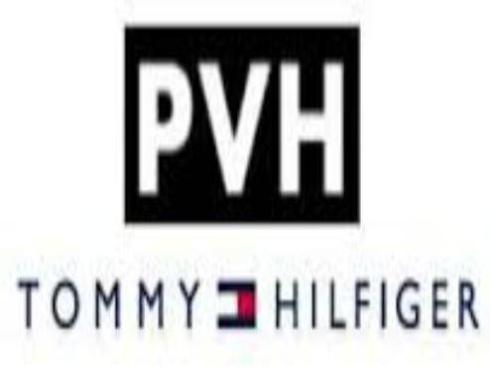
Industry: Clothes